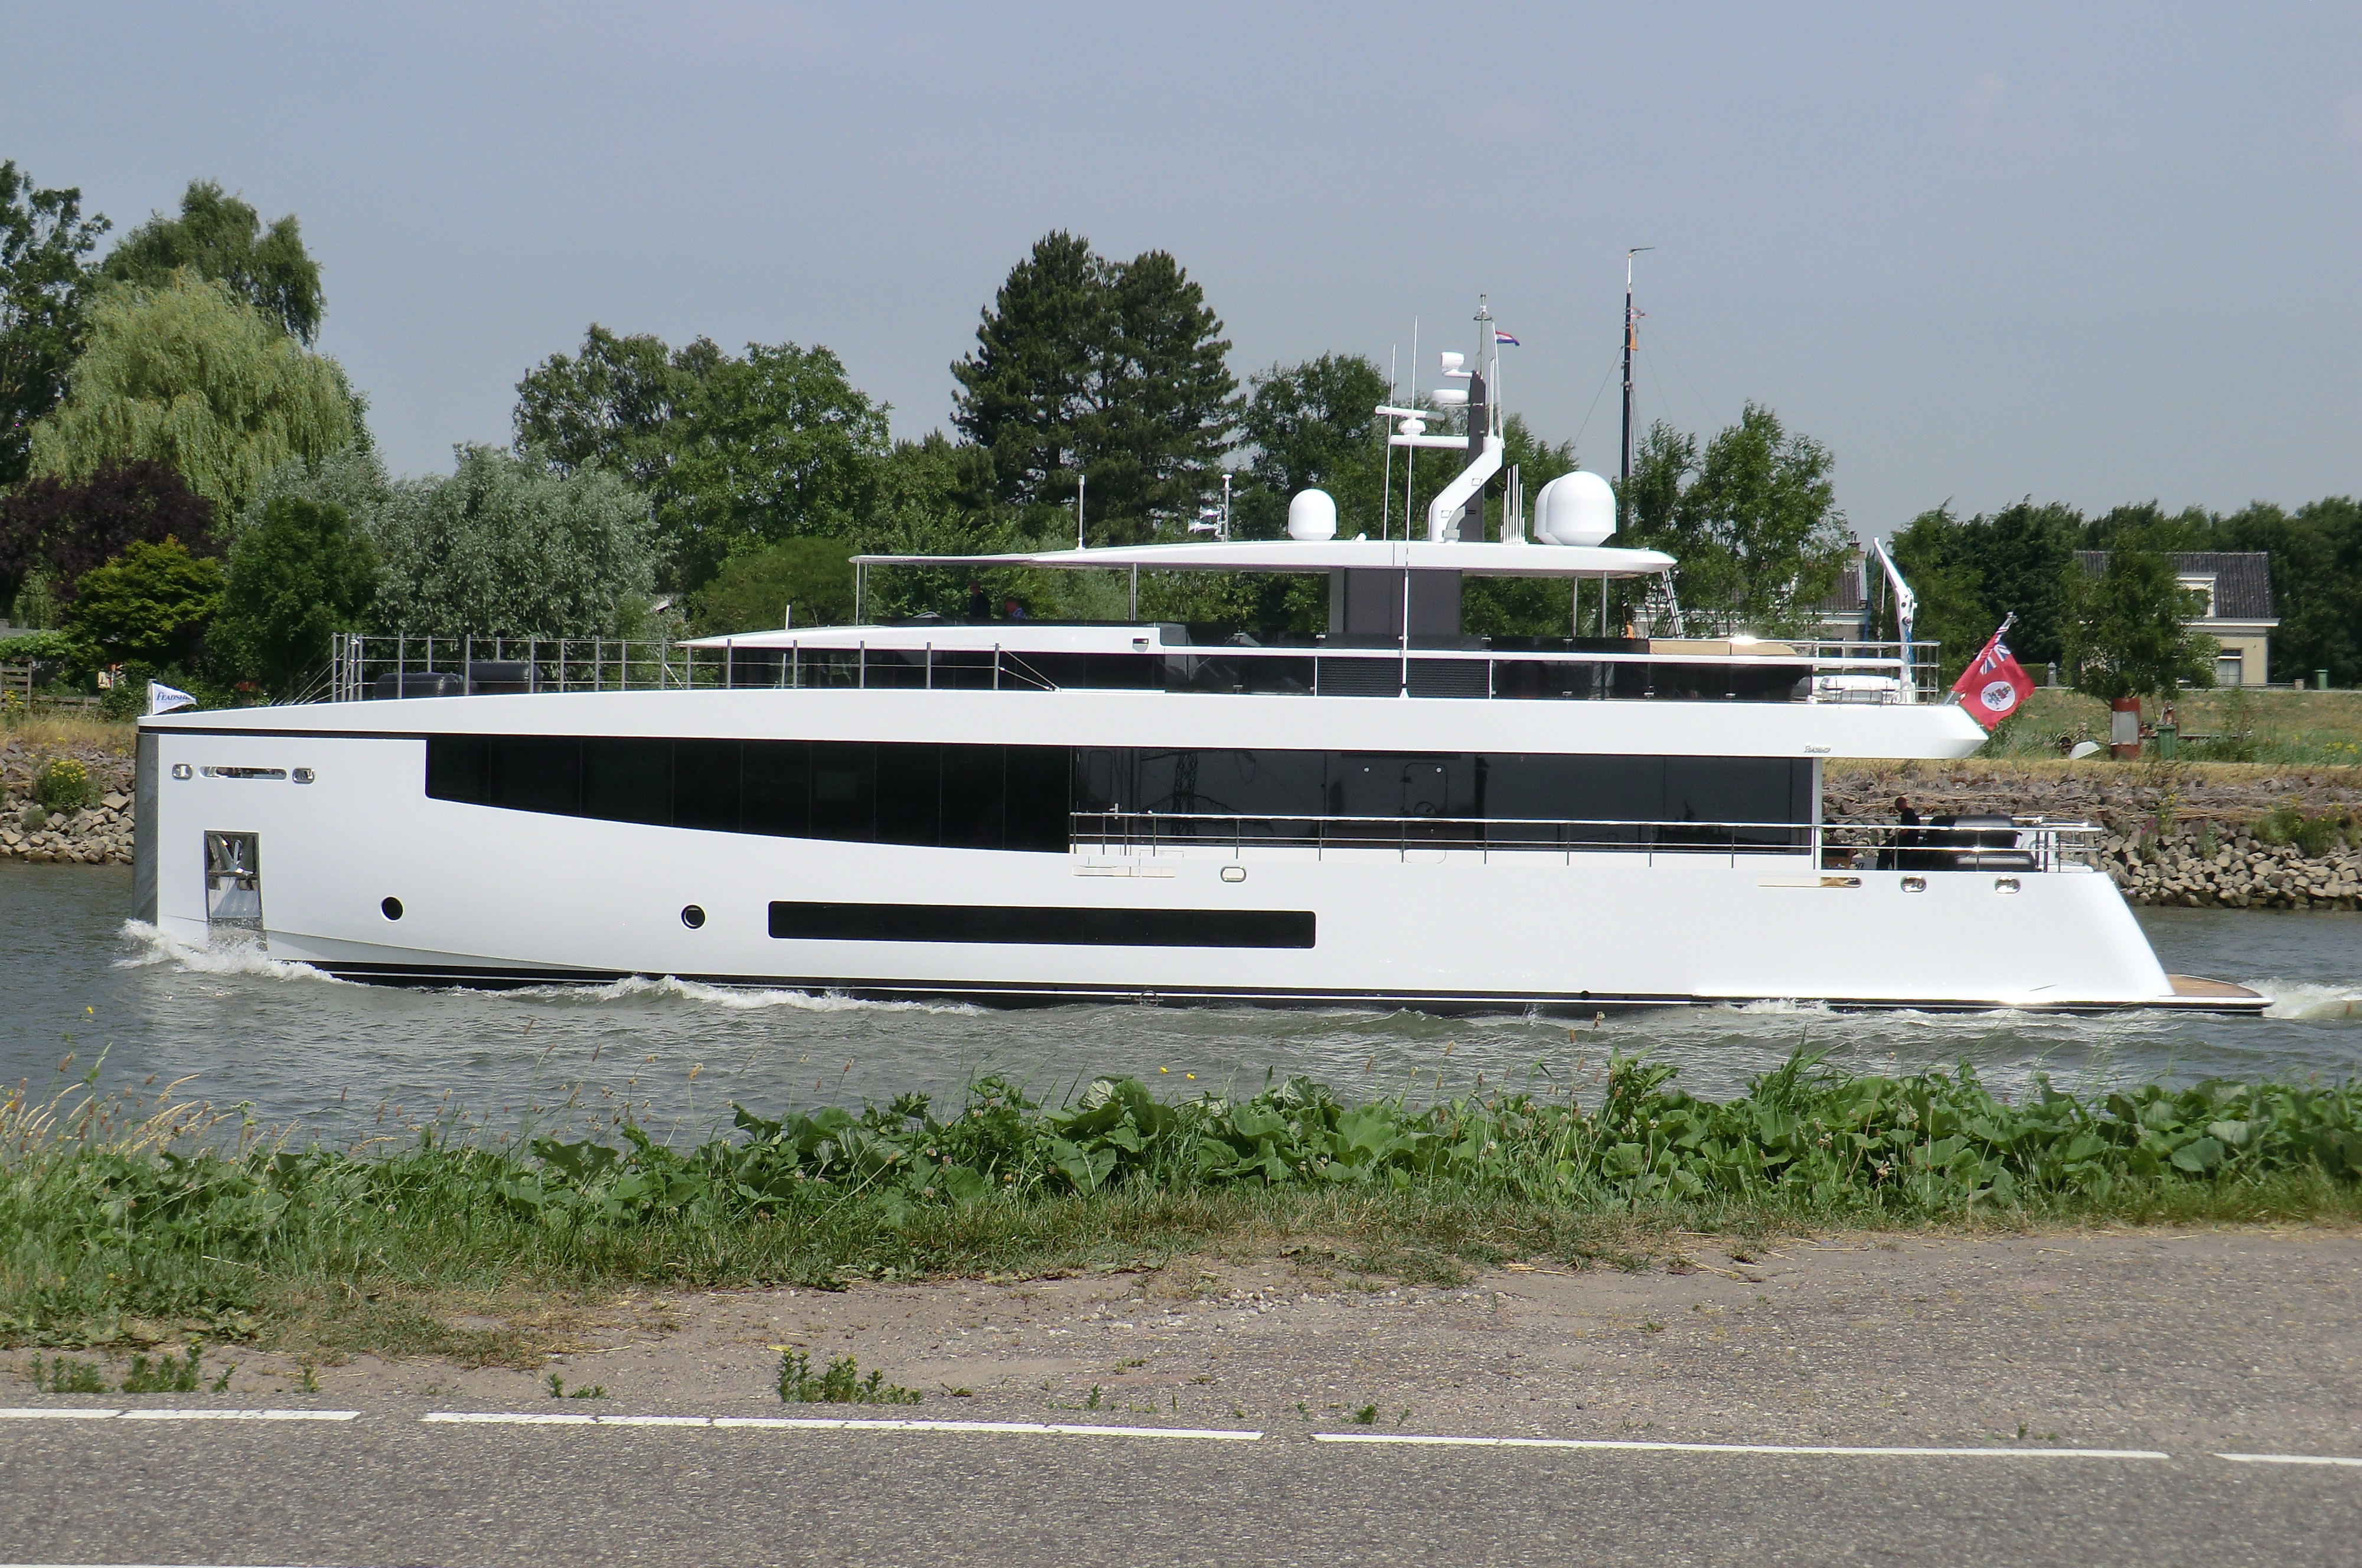
racing yacht, river, boat, water transportation, passenger ship, watercraft, vehicle, yacht, ship, luxury yacht, motor ship, plant community, luxury vehicle, naval architecture, motorboat